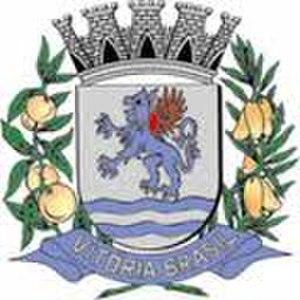
Vitória Brasil est une municipalité brésilienne de l'État de São Paulo et la Microrégion de Jales.